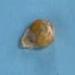
Maize quality: Bad